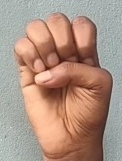
ASL sign: E